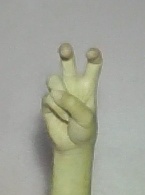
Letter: toot